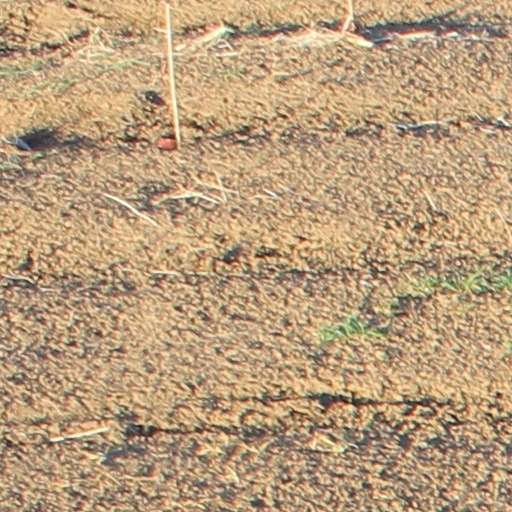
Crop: wheat